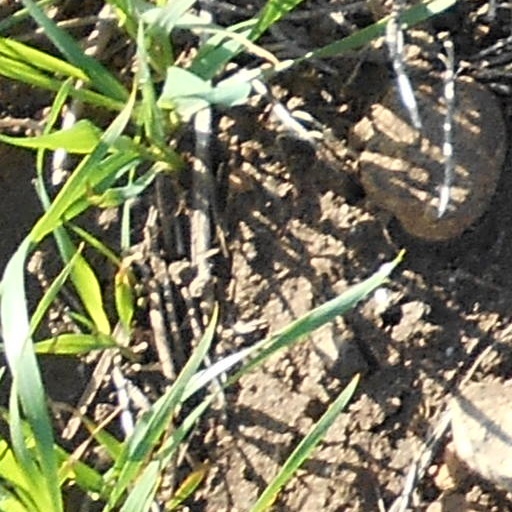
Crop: wheat